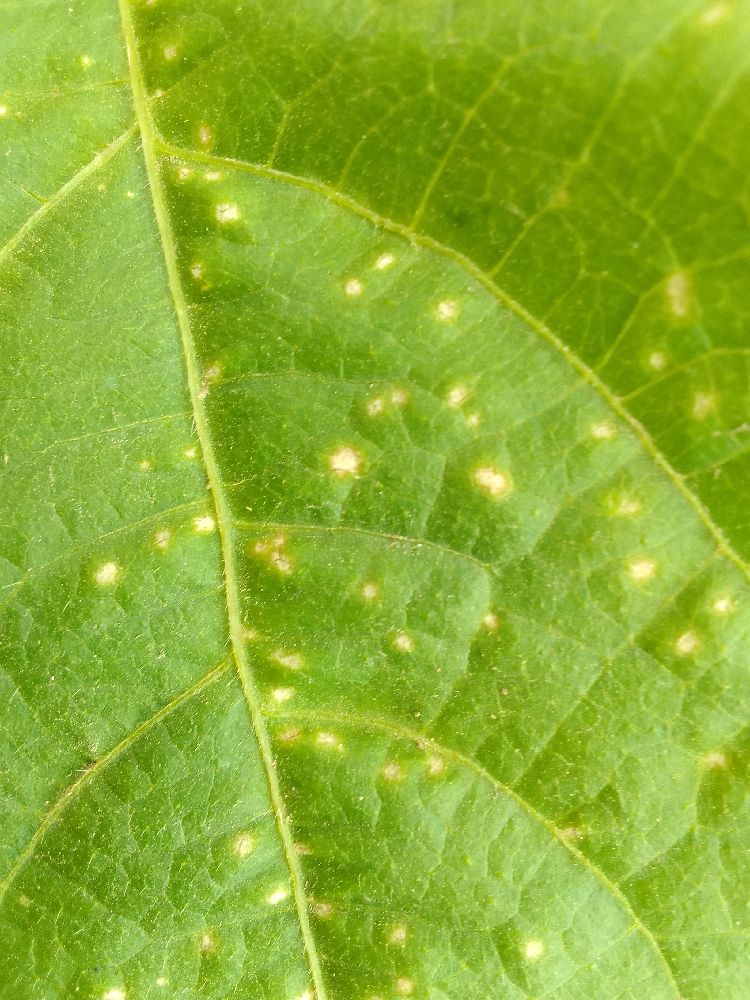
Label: rust